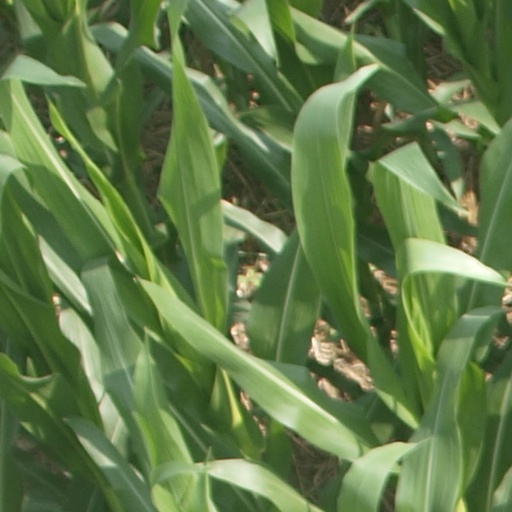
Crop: maize; corn